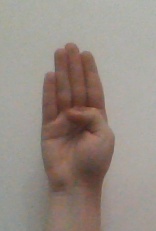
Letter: kaaf